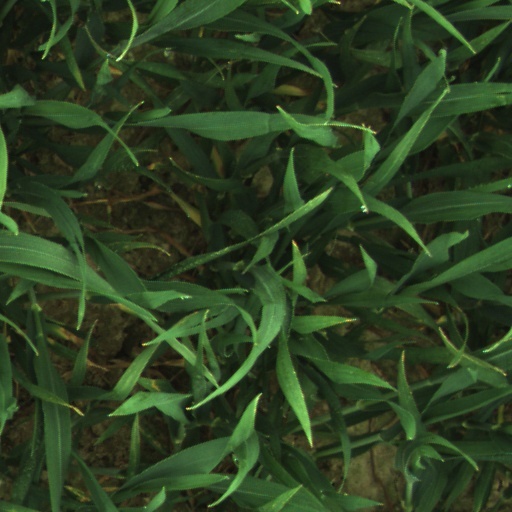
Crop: wheat